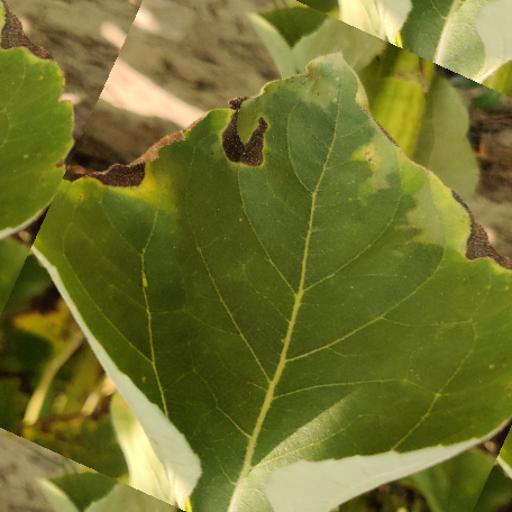
Label: Downy_mildew